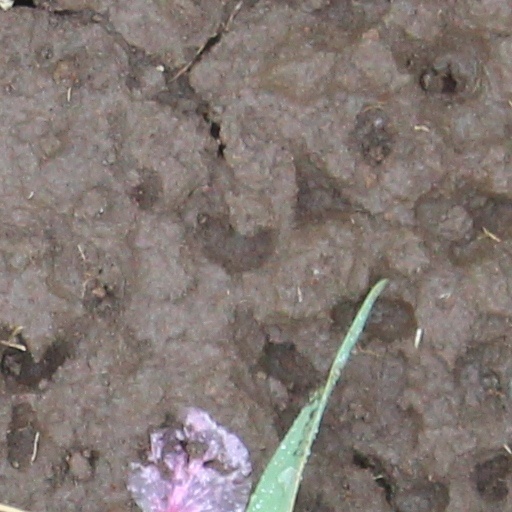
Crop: wheat